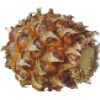
Label: Pineapple Mini 1